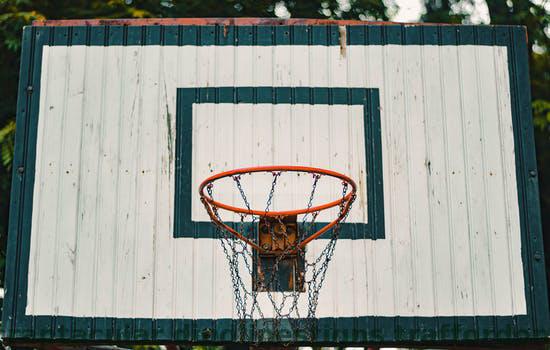
Label: Watermark